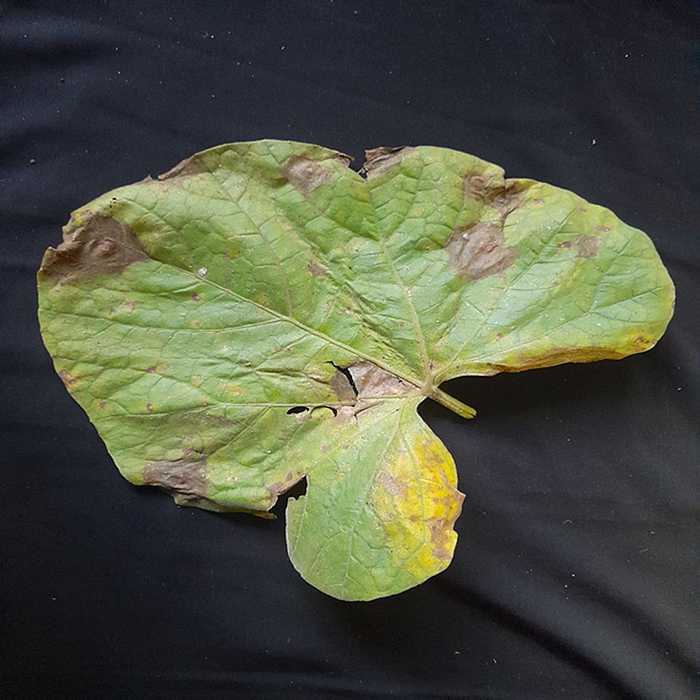
Plant: Bottle gourd
Label: Downey mildew